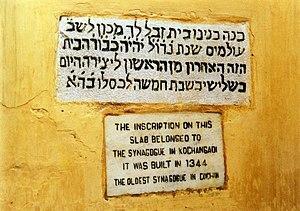
L'histoire des Juifs en Inde recouvre celle de trois communautés juives historiques totalisant six mille membres, chacune dans une aire géographique très déterminée : la communauté de Cochin dans le Sud du sous-continent, les Bene Israël dans les environs de Bombay et la communauté Baghdadi aux alentours de Calcutta et de Bombay. La communauté de Cochin est elle-même divisée en deux groupes : les « Juifs noirs », plus anciens, et les « Juifs blancs », d'origine plus récente.